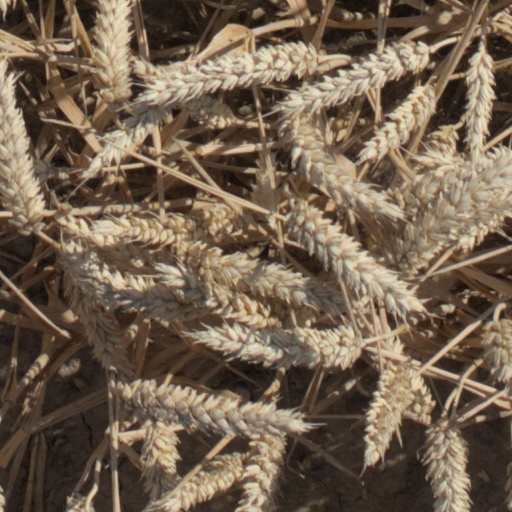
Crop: wheat